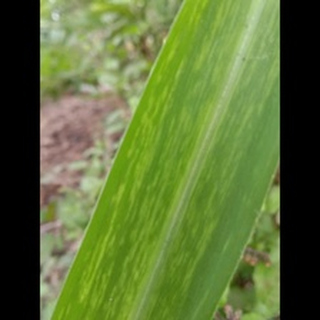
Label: sugarcane_mosaic